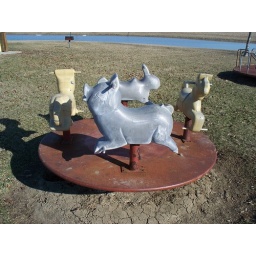
Close up of pig on an animal merry-go-round at a playground in Scott, Ohio.